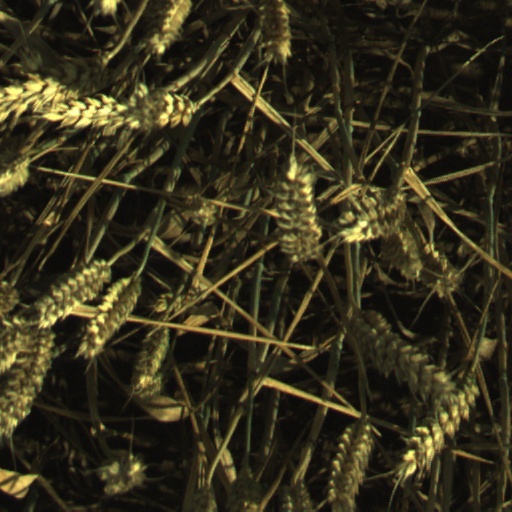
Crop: wheat